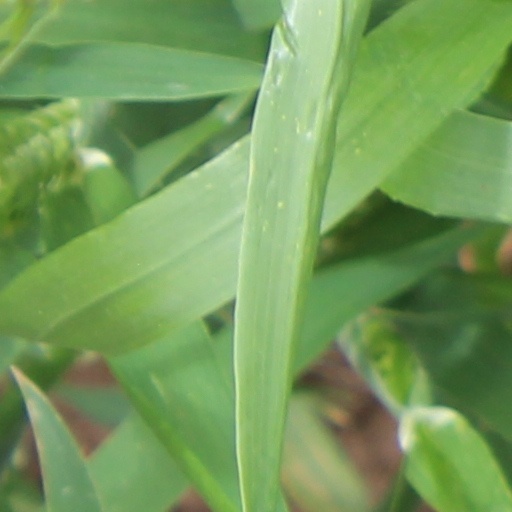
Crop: wheat